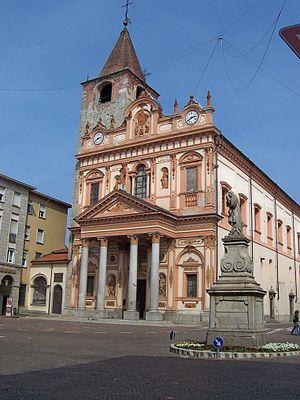
Borgomanero est une commune italienne de la province de Novare dans la région du Piémont en Italie.